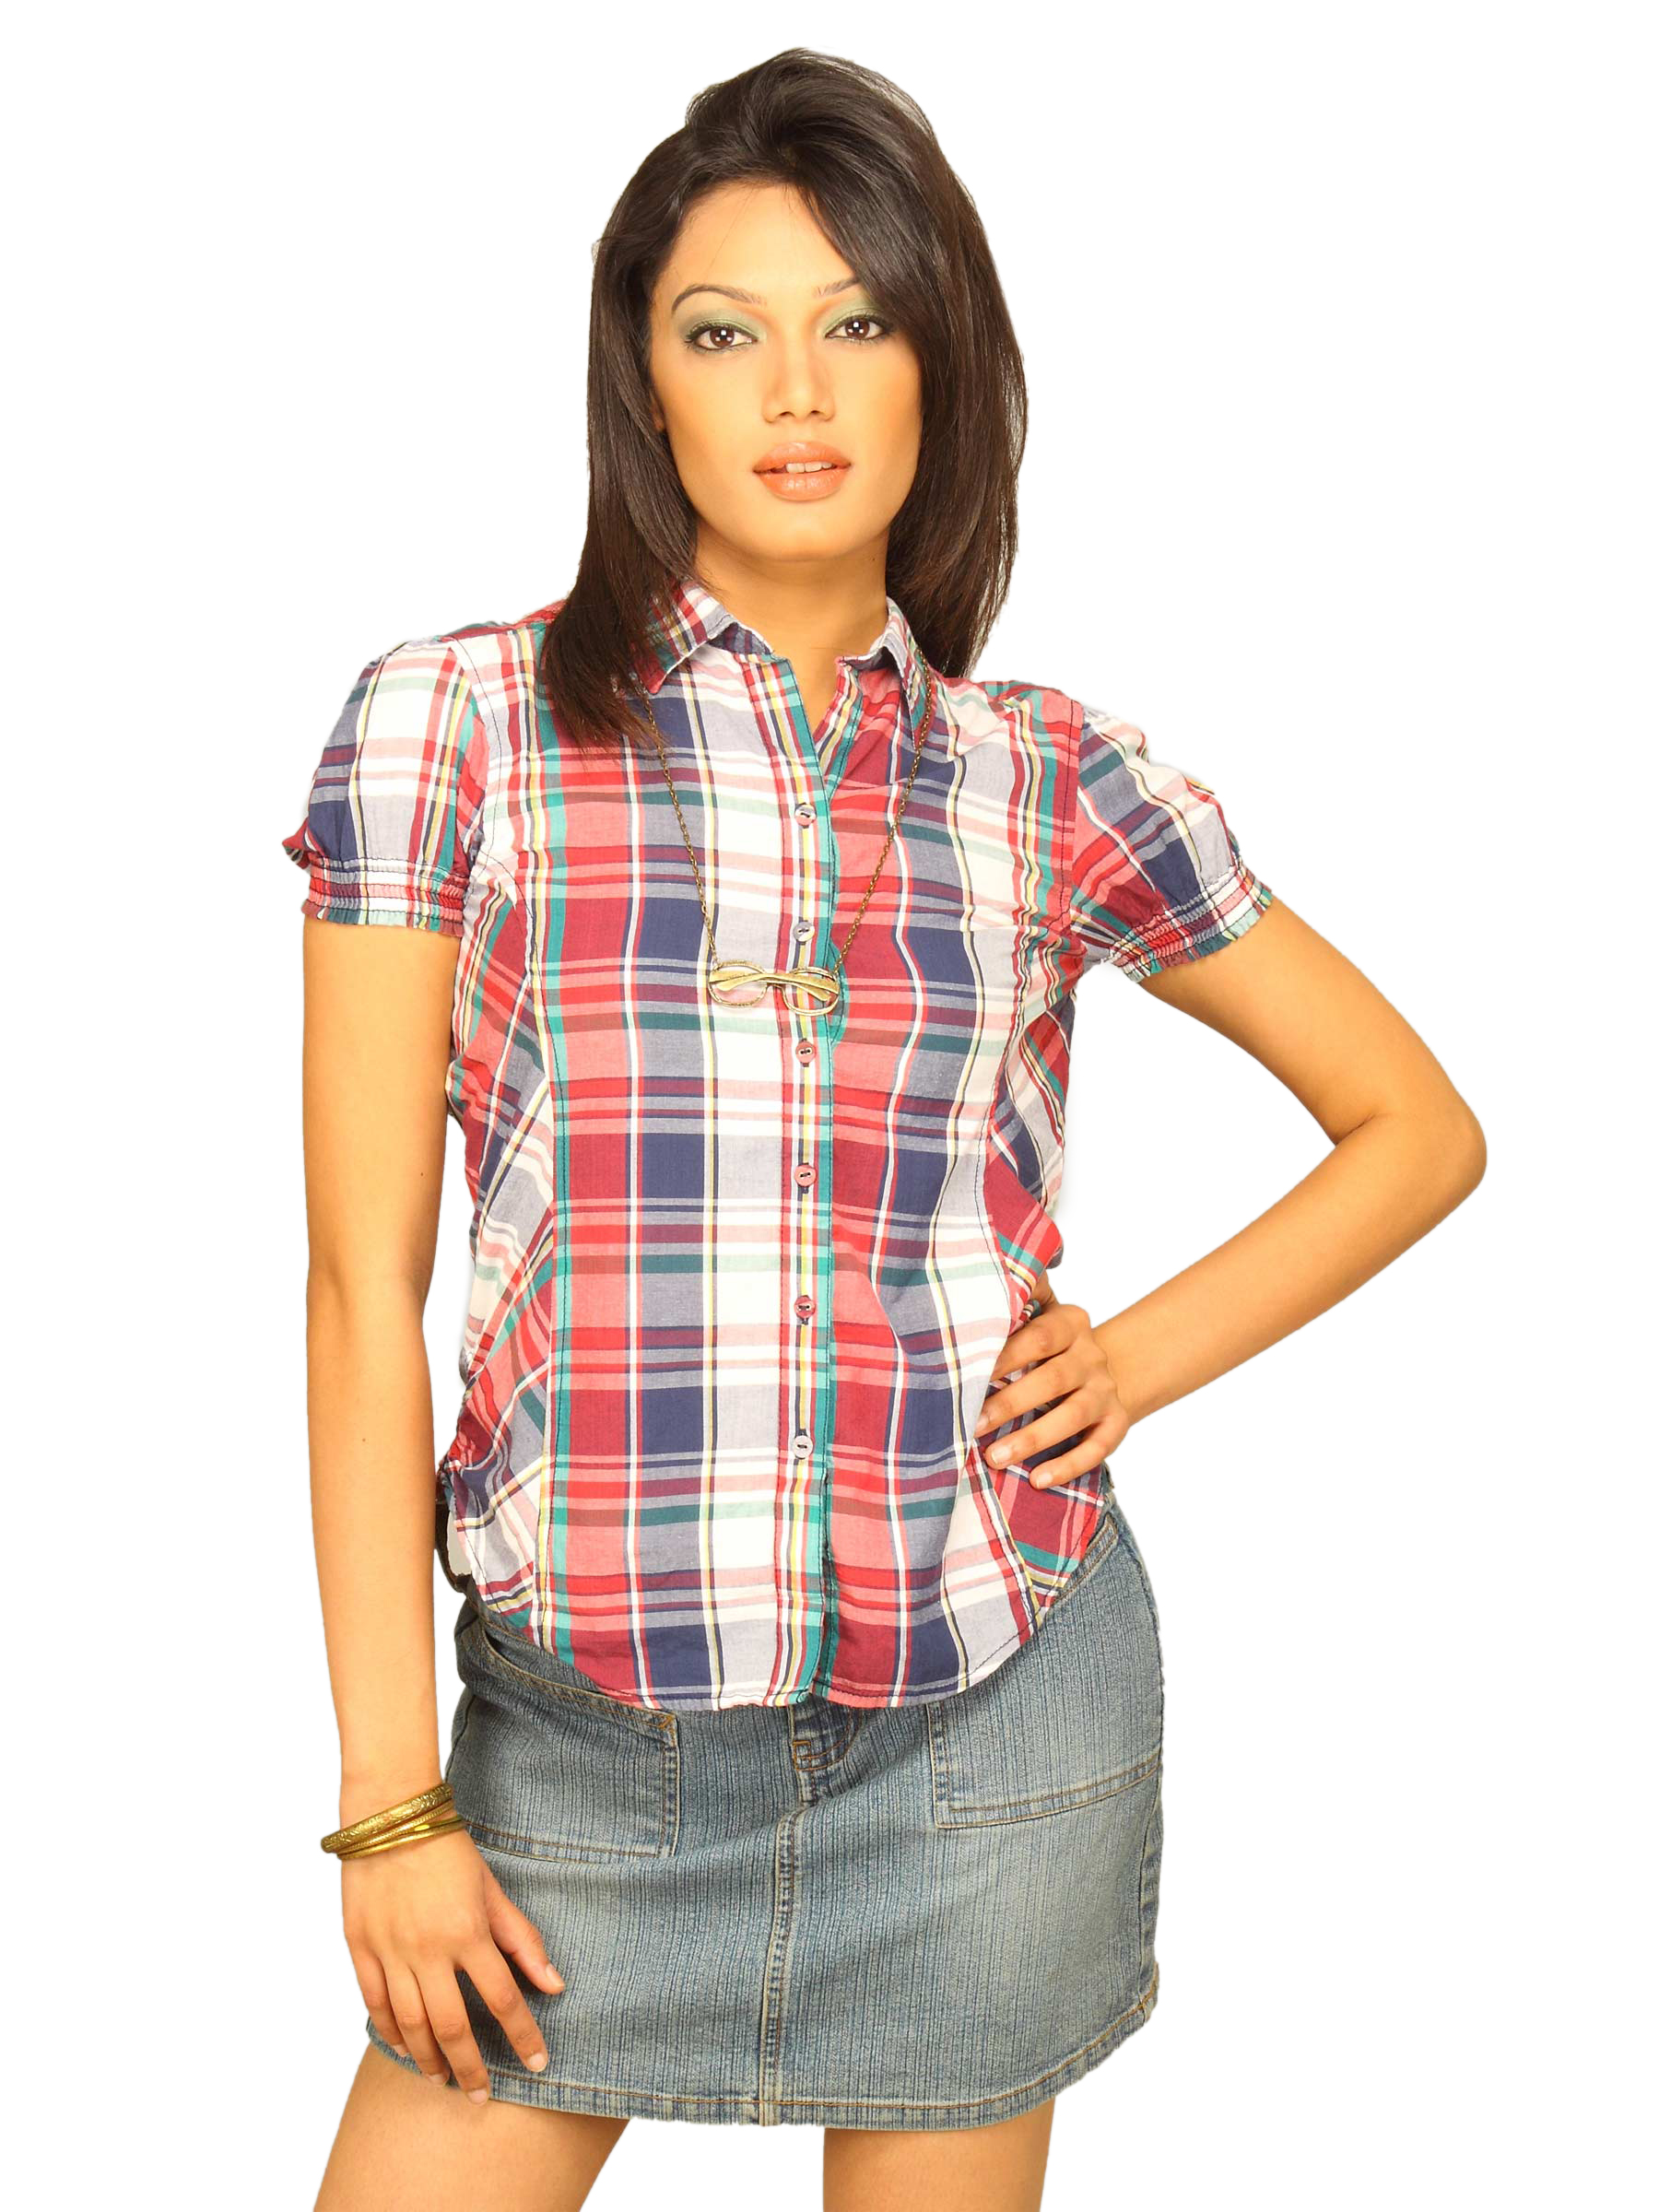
Wrangler Women Holly Checks Shirt
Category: Apparel / Topwear / Shirts
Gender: Women
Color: Yellow
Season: Summer 2011
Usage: Casual